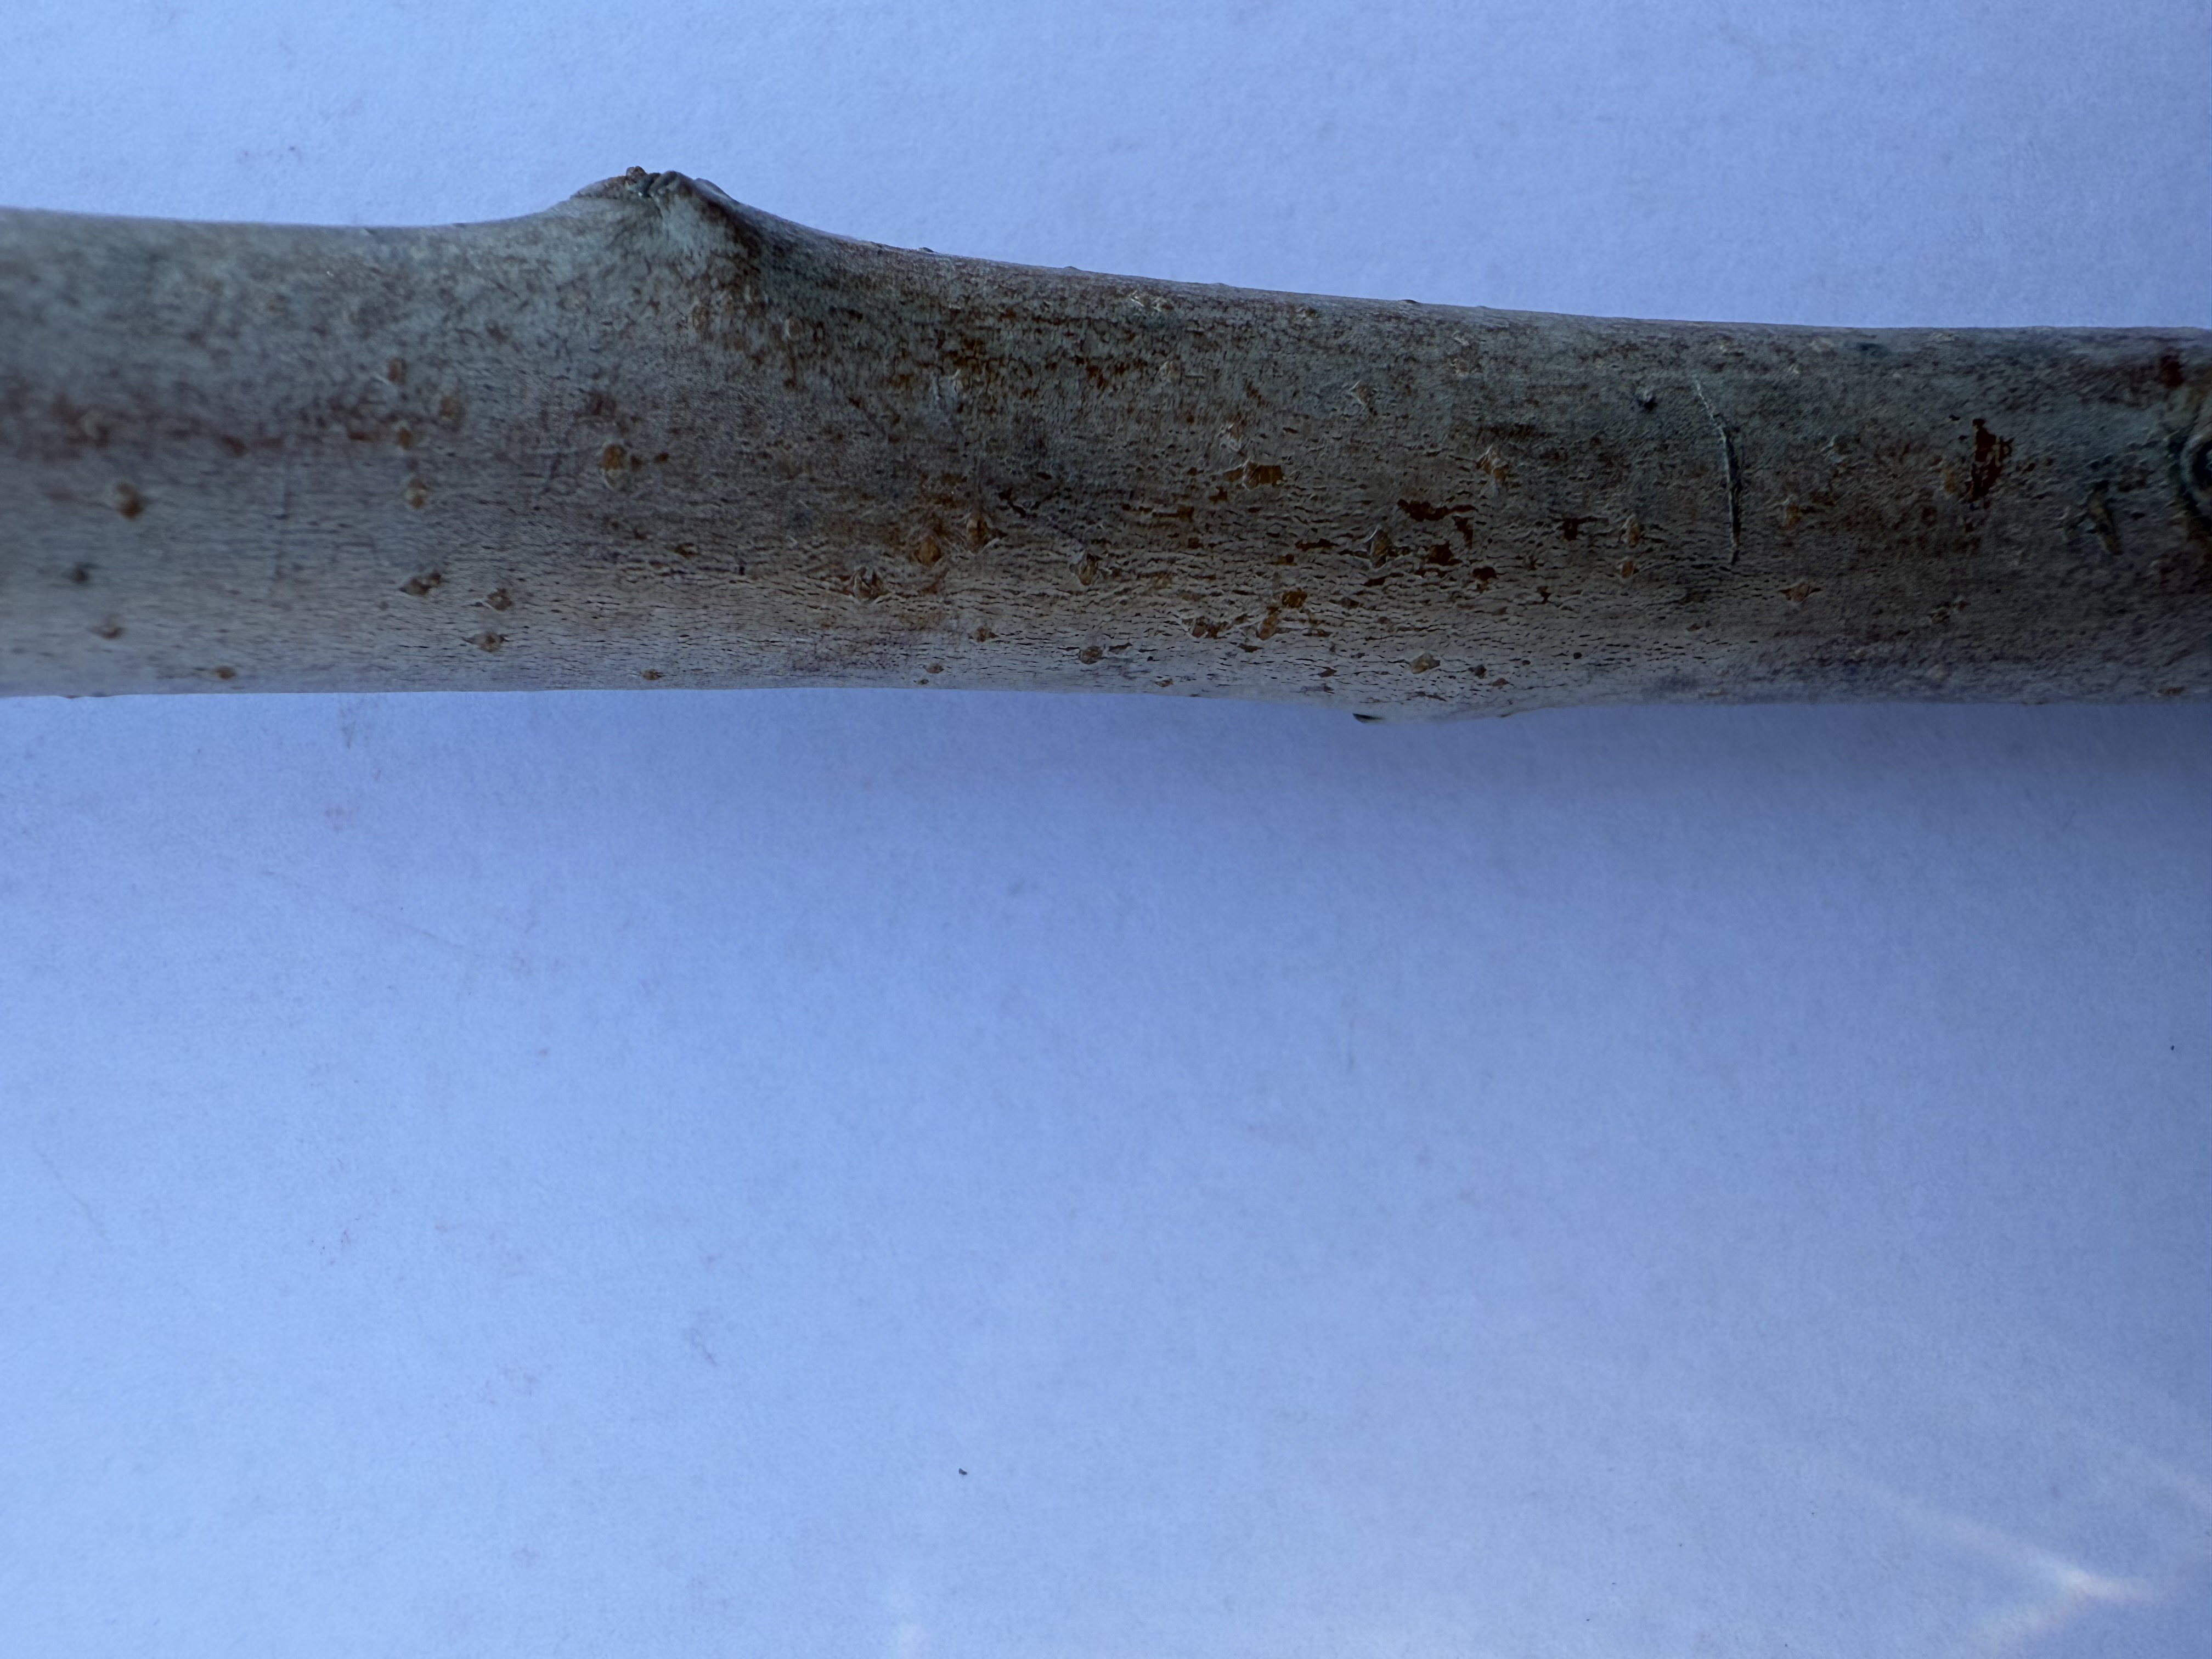
Variety: Granny Smith Apple